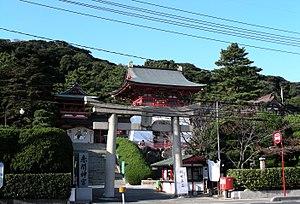
Akama-jingū est un sanctuaire shinto situé dans la ville de Shimonoseki, préfecture de Yamaguchi au Japon. Il est dédié à Antoku, empereur japonais mort enfant à la bataille de Dan-no-ura, disputée dans le voisinage, en 1185. Cette bataille est importante dans l'histoire du Japon car elle a mis un terme à la guerre de Genpei durant laquelle le clan Minamoto a défait ses rivaux du clan Taira et coupé court à leurs ambitions de prendre le contrôle du Japon.